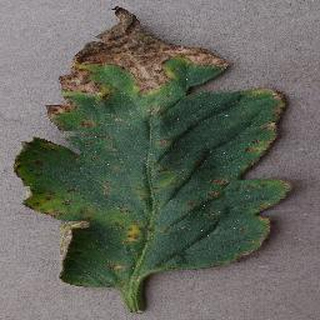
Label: tomato_bacterial_spot